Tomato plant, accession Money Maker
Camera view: tilt-top (135 deg); turntable rotation: 240 degrees
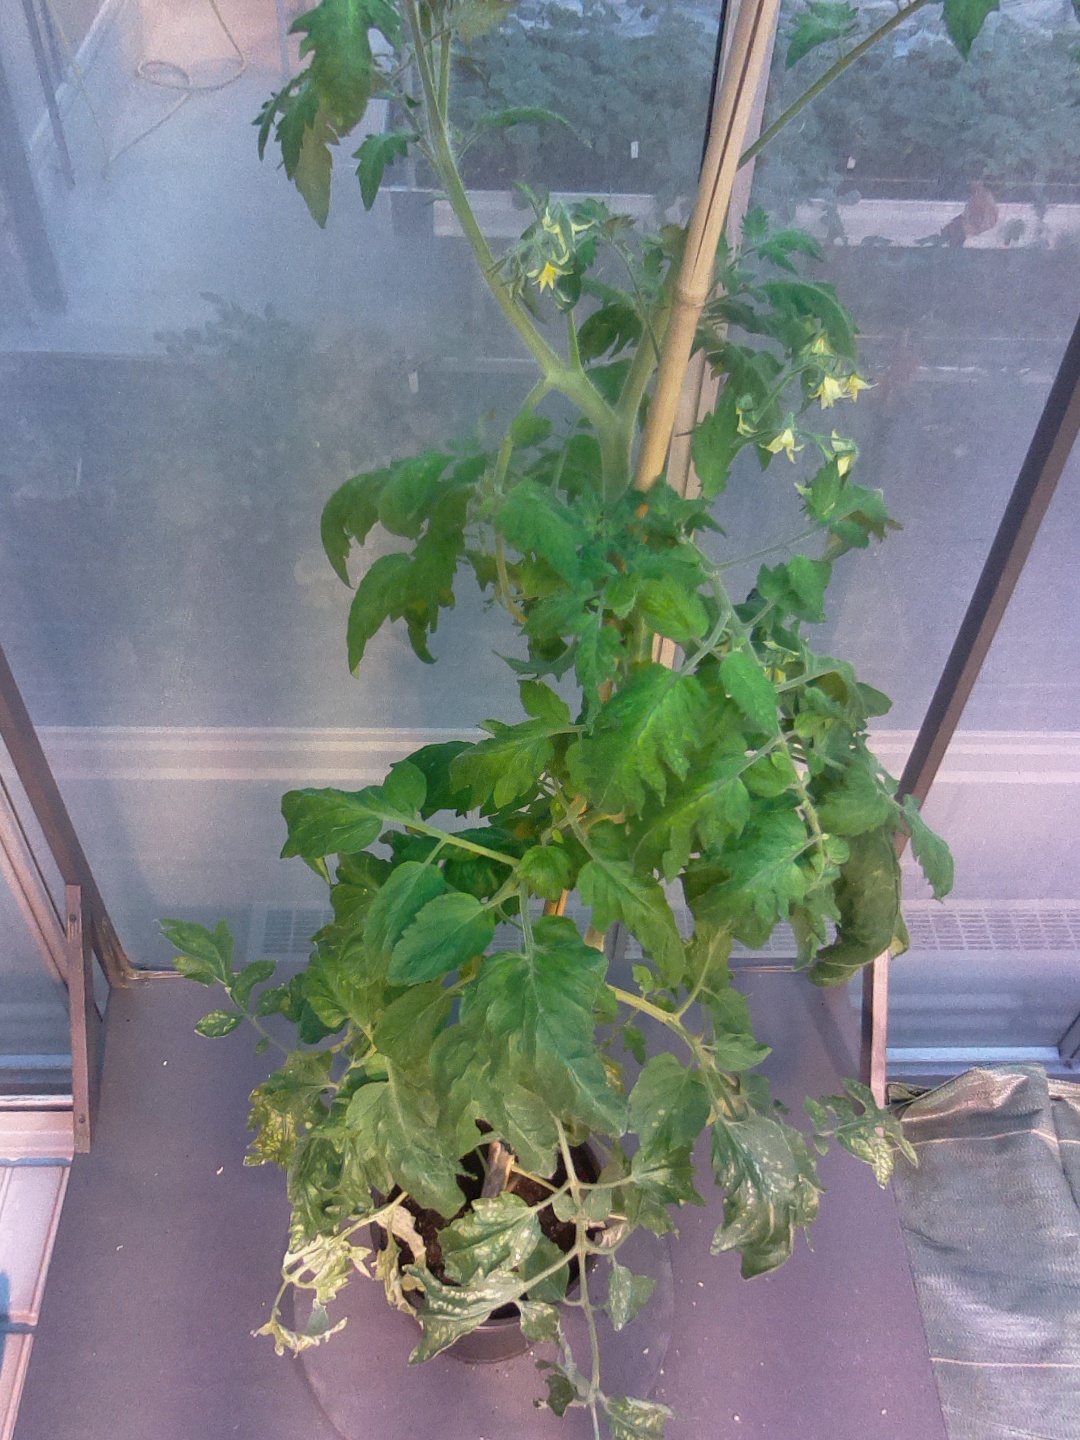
BBCH growth stage 67: Full flowering, 70%-80% of flowers open, more petals falling